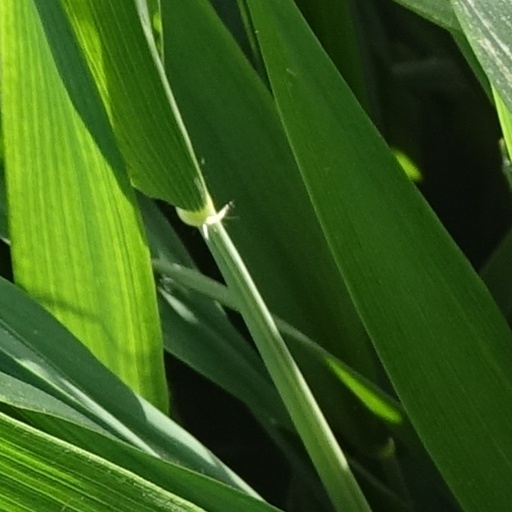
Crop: wheat